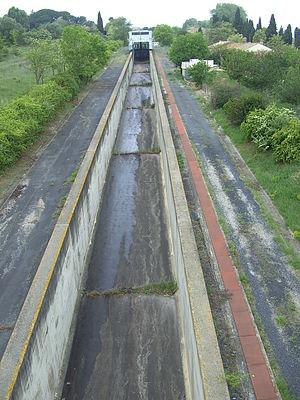
La pente d'eau est un ouvrage de franchissement des chutes, conçu par un ingénieur français au XXᵉ siècle, Jean Aubert.